Electron

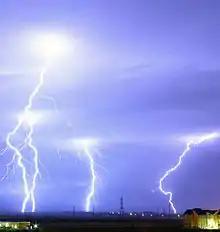
A lightning discharge consists primarily of a flow of electrons. The electric potential needed for lightning can be generated by a triboelectric effect.

An object has a net electric charge if the total negative charge provided by electrons does not equal the positive charge from the nuclei. When there is an excess of electrons, the object is said to be negatively charged. When there is a lack of electrons, the object is said to be positively charged. When the number of electrons and the number of protons are equal, their charges cancel each other and the object is said to be electrically neutral. A macroscopic body can develop an electric charge through rubbing, by the triboelectric effect.